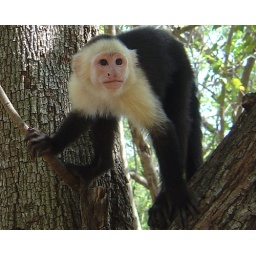
Cute little white face monkey, we saw them every day on the beach in Costa Rica